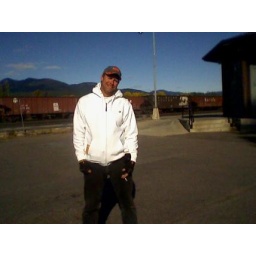
standing in Whitefish MT waitin for the train